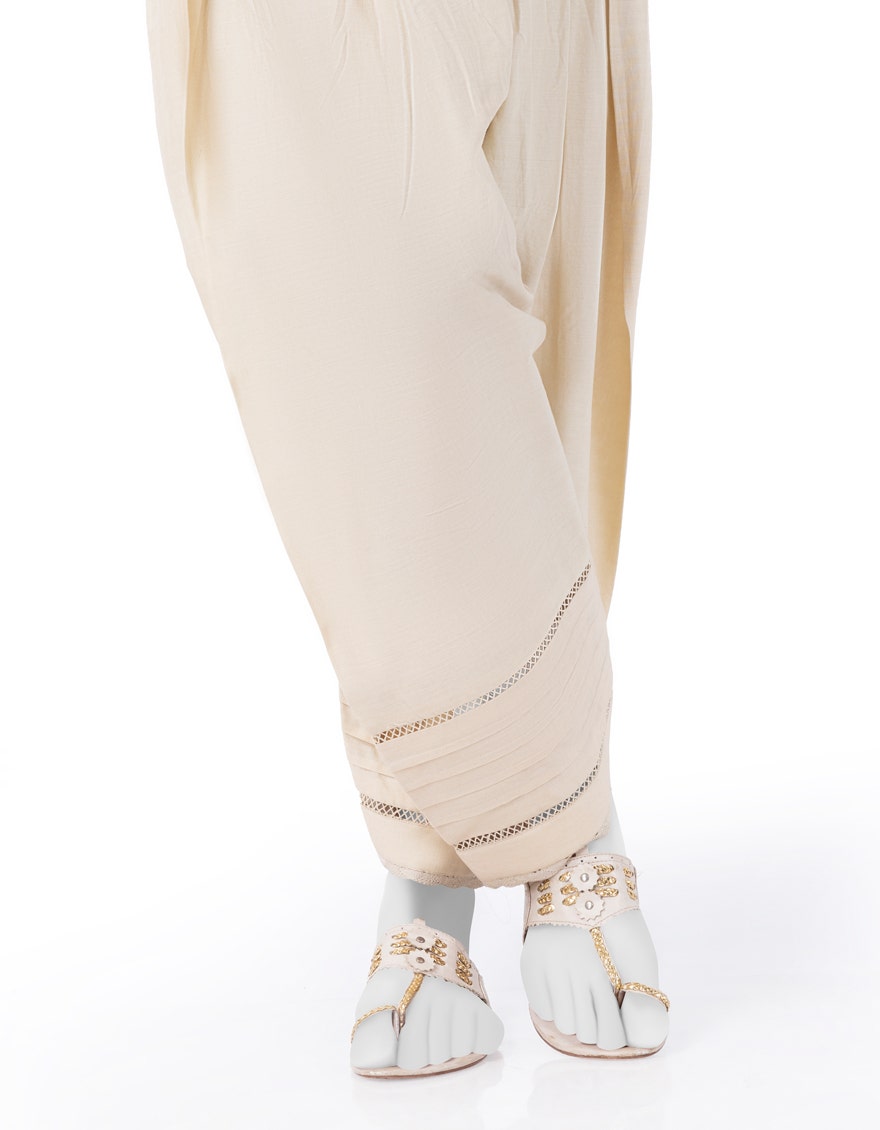
beige gold krishna pantalette